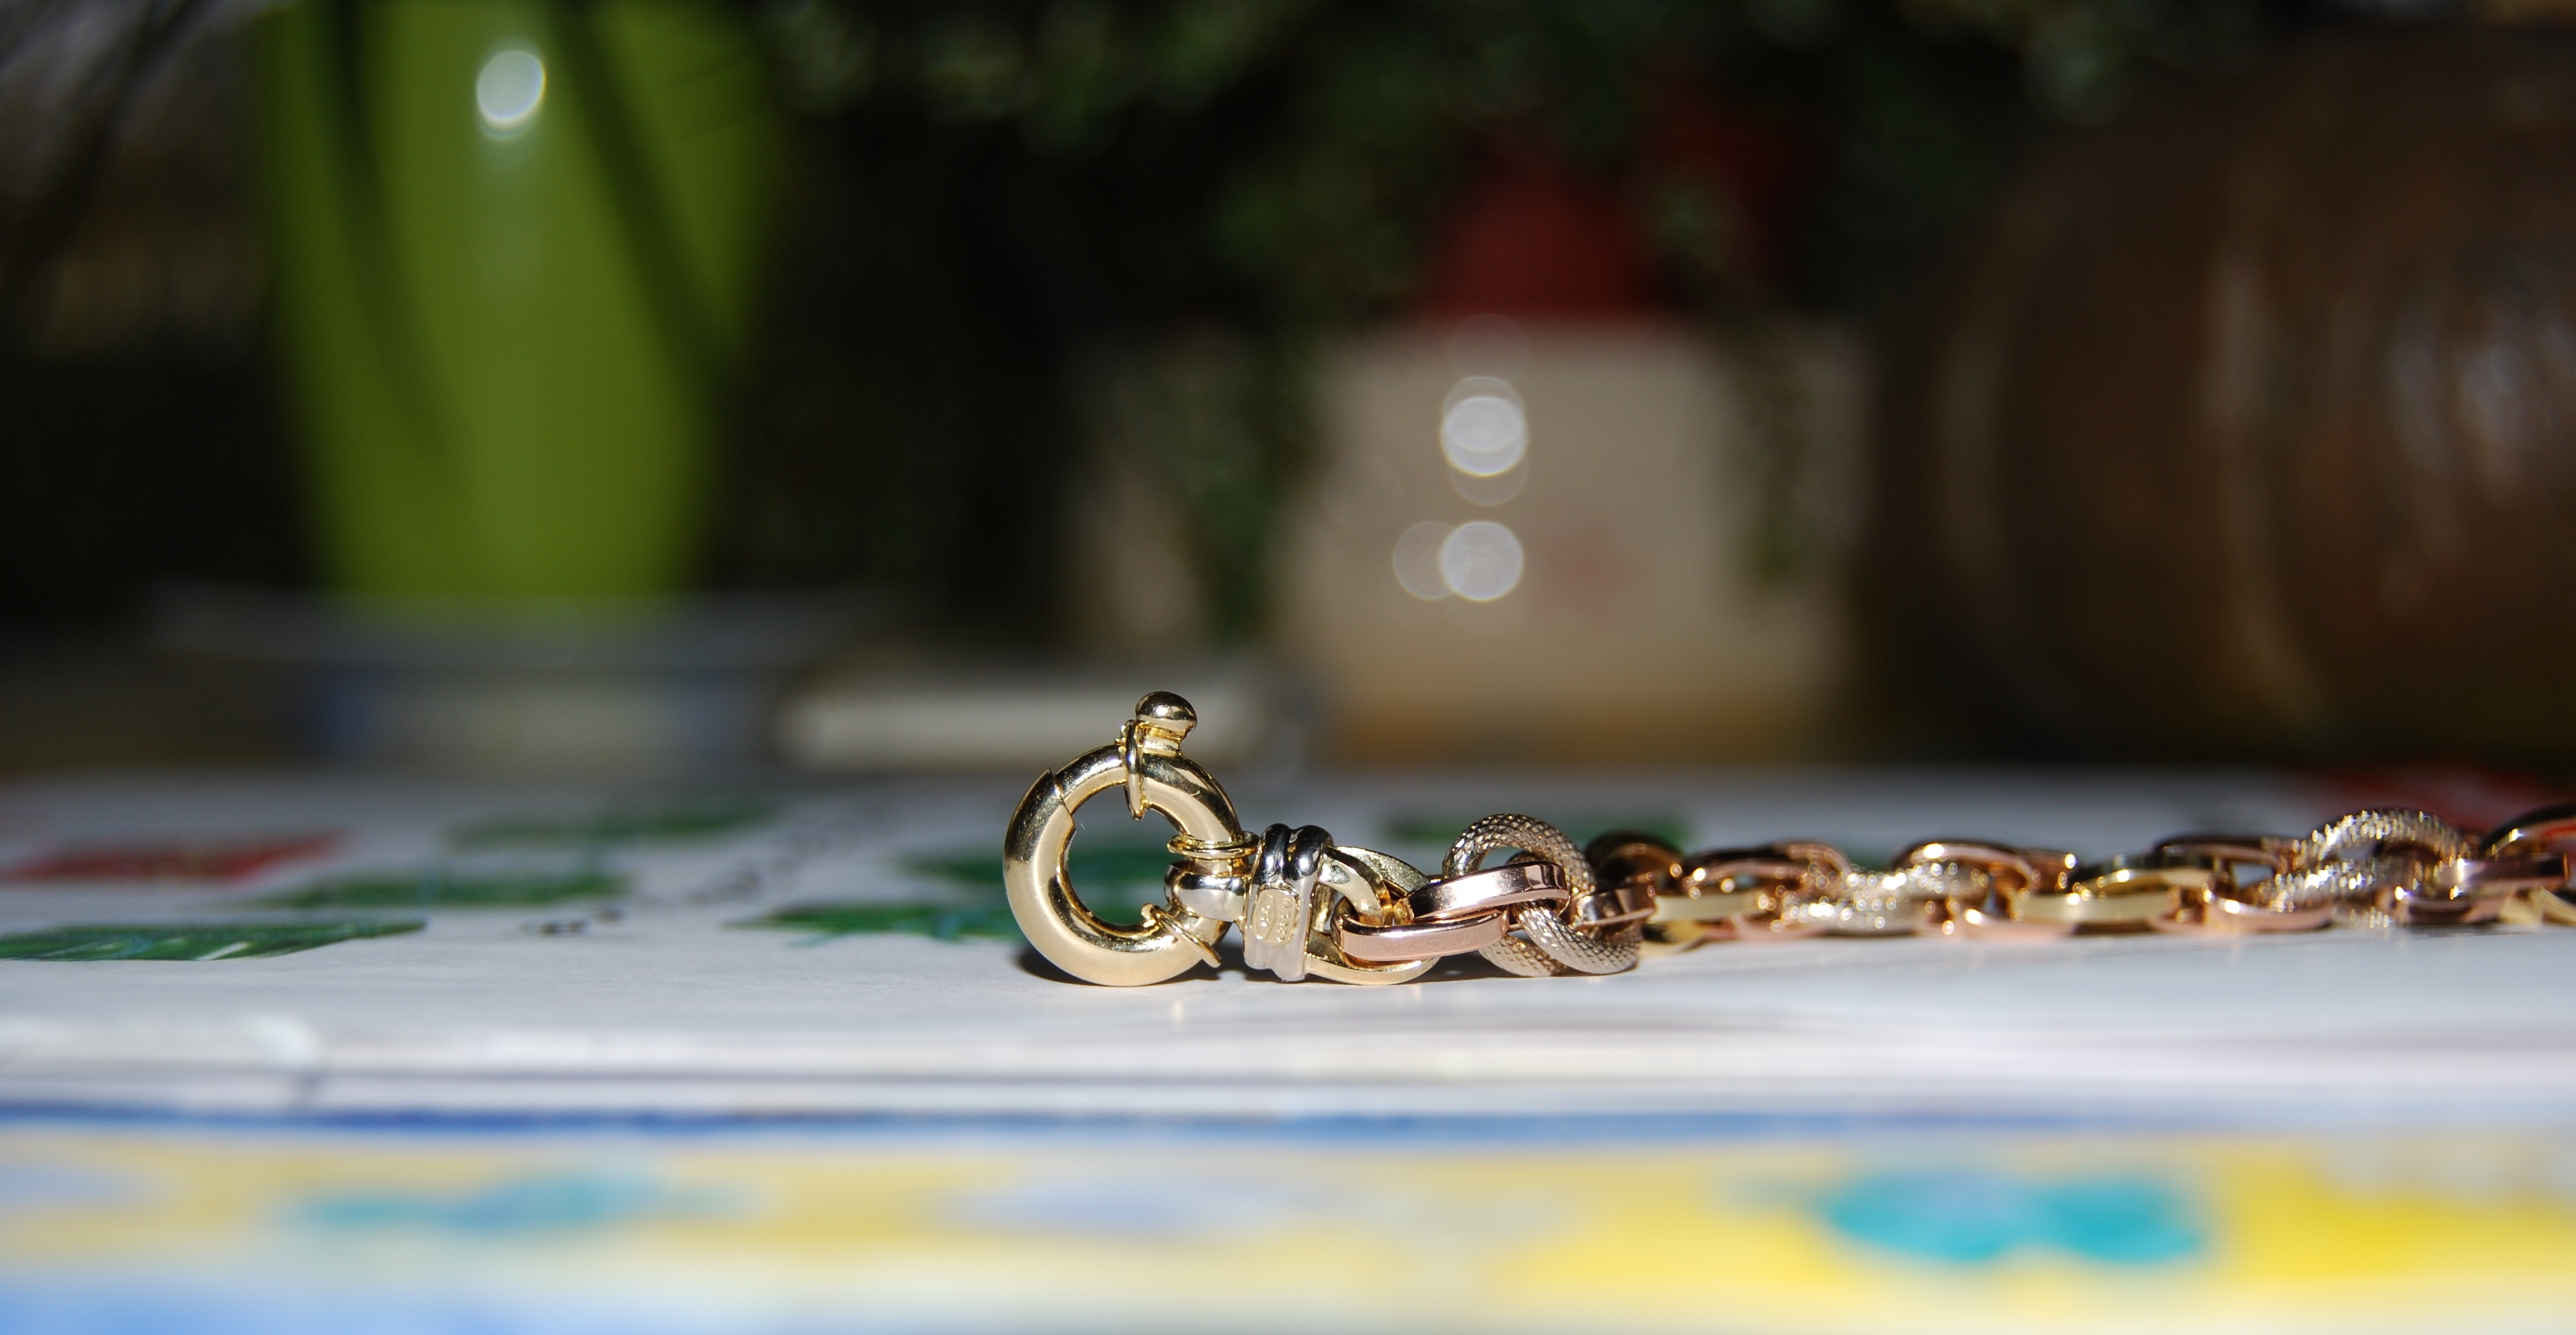
water, bird, chain, flower, green, color, jewelry, hook, close up, gold, macro photography, particular